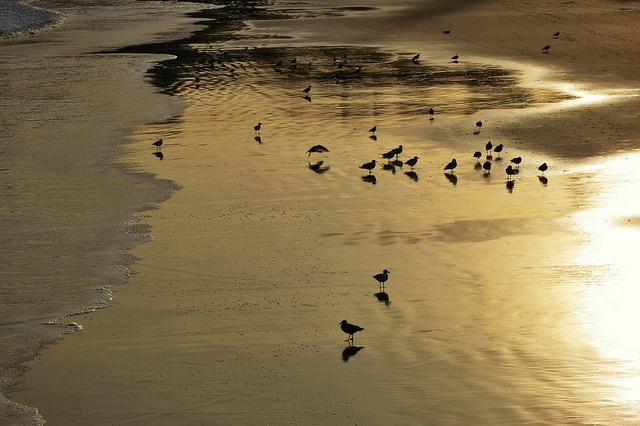
A beach full of small birds next to the ocean.
The birds are on the sand near the water.
A beach scene with several birds walking in the wet sand.
a flock of birds standing on a beach
Birds are standing on the shores of a beach at sunset.